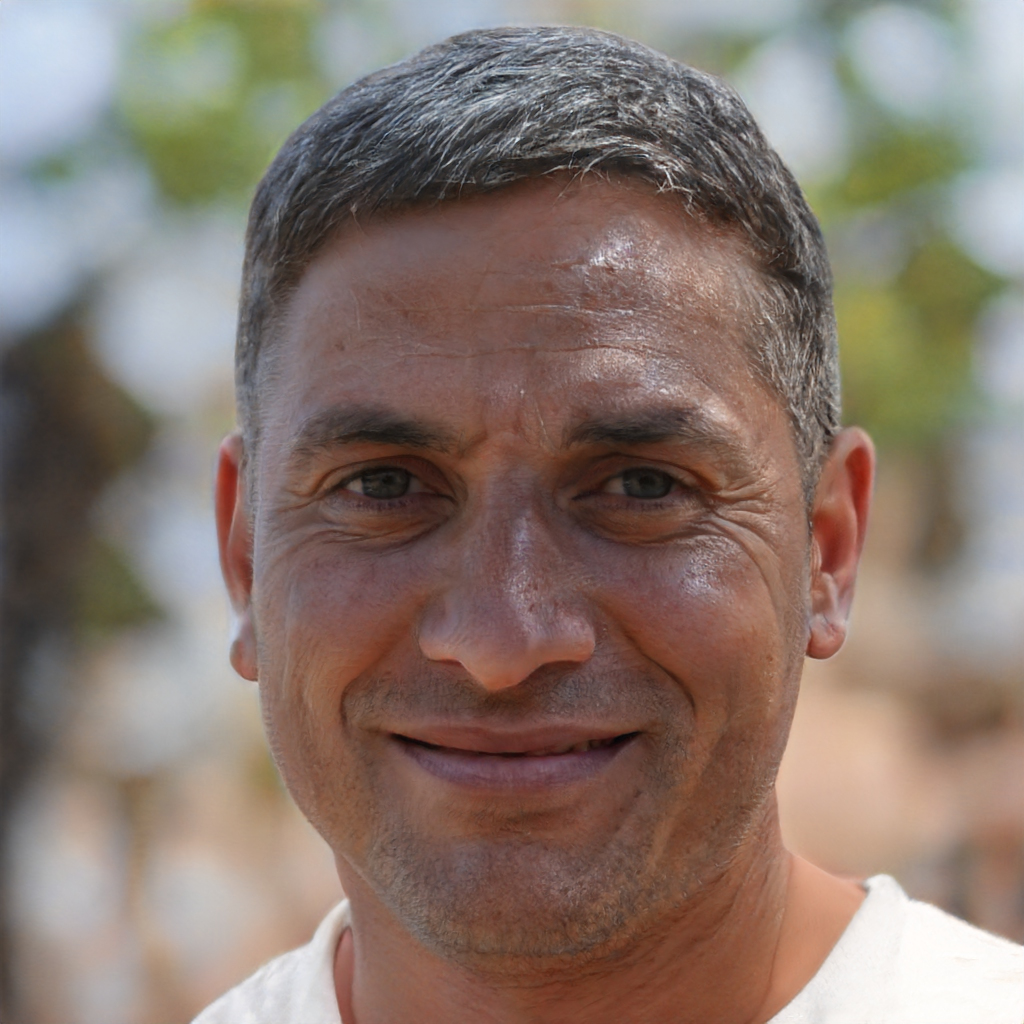
Portrait style: Real Portrait